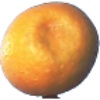
Label: kumquats